Border Region

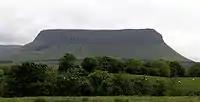
Ben Bulben, County Sligo

The region encompasses the entire northwest coast of Ireland along the Atlantic Ocean. Two of Ireland's longest rivers, the Shannon and the Erne, have their source in the region. The Shannon rises from the famed Shannon Pot in County Cavan and the Erne rises from Slieve Glah, also in County Cavan. The two rivers have been connected to form one of the world's longest waterways - the Shannon–Erne Waterway. Cavan and Monaghan in the east of the region are characterized by a drumlin landscape, with hundreds of loughs interspersed between. Lough Allen in Leitrim is the region's largest lake, at 35 km2.